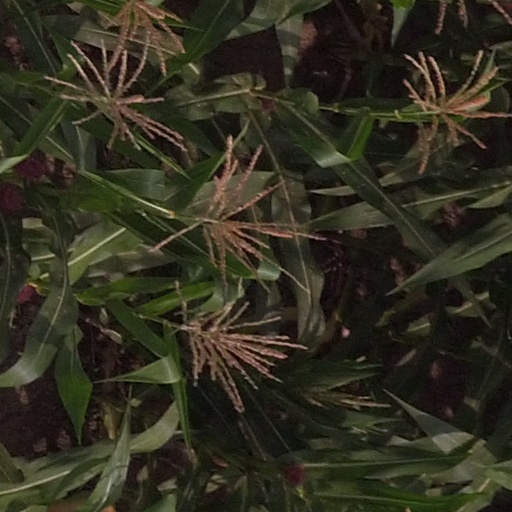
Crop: maize; corn